FC Pune City

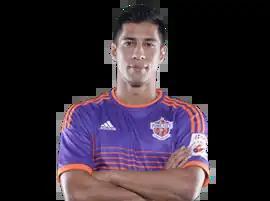
Arata Izumi with Pune City in 2017

After successfully winning the bid for Pune franchise, The Rajesh Wadhawan Group on 30 July 2014, the club revealed its identity. Club CEO Gaurav Modwel launched the team name, logo and brand identity at an event. They also announced their head coach in Franco Colomba and marquee player in French football legend David Trezeguet.